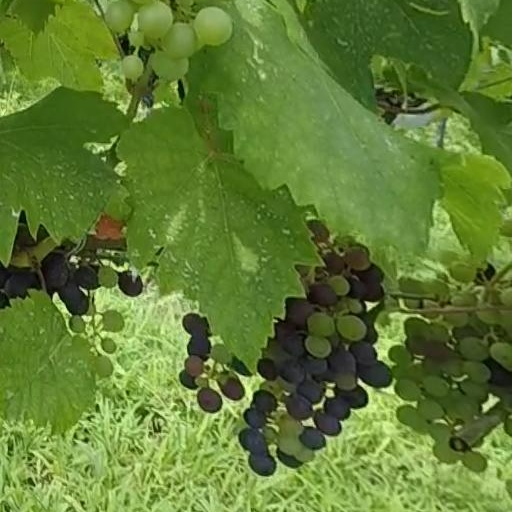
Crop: grape